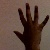
The image shows a hand gesture representing the number 5 in Indian Sign Language.